Apostles of Linnaeus

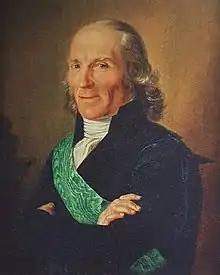
Carl Peter Thunberg

Even before he became an apostle, Anders Sparrman (1748–1820) had made a two-year-long journey to China as a surgeon on a Swedish East India Company ship. In 1771, he sailed to South Africa as one of Linnaeus' apostles where he tutored and explored the flora and fauna. The next year he was asked to join Cook's second expedition on "Resolution". On the journey, he visited and studied plants in various locations including Oceania and South America. He returned to South Africa two years later having made many botanical findings. He stayed there for another eight months before returning to Uppsala in 1776. In 1787, he travelled to Senegal on an expedition to find land for colonisation. He published his travel diary "Resa till Goda Hopps-Udden, södra Polkretsen och omkring Jordklotet, samt till Hottentott- och Caffer-Landen Åren 1772-1776" in three volumes, 1783-1818.